Indian 10 Rupee Mahatma Gandhi postage stamp

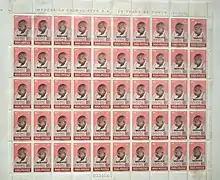
Photo of the Sheet of 10 Rupees Mahatma Gandhi Stamp Overprinted Service, which was exhibited at International Philately Exhibition Indipex 2011 at New Delhi, India

The 10 Rs. stamp depicted Bapu in a grey colour with a reddish-brown background. A total of 250,000 stamps were printed in sheets of 50 stamps, 5 rows of 10 stamps each, with a perforation of 11.5 mm. Forgeries of both the stamps, and of and first day covers bearing them, are known.